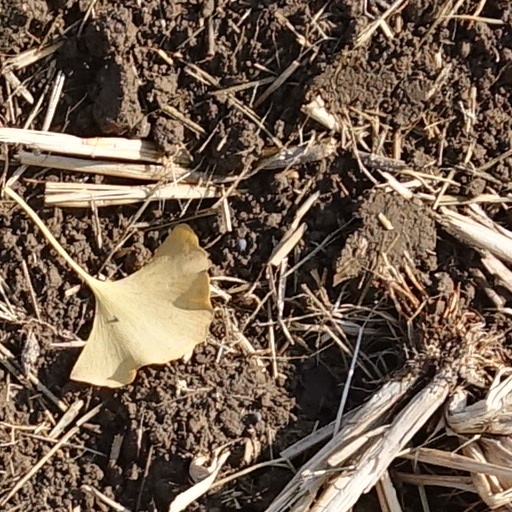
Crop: wheat